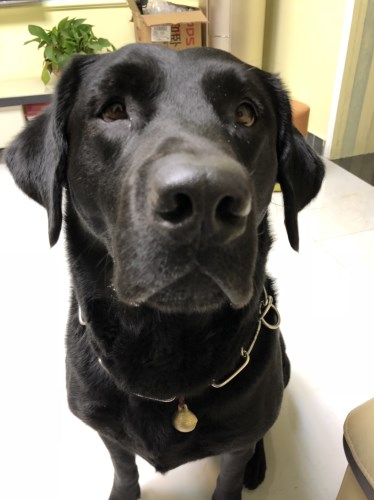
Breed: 3580-n000122-Labrador_retriever